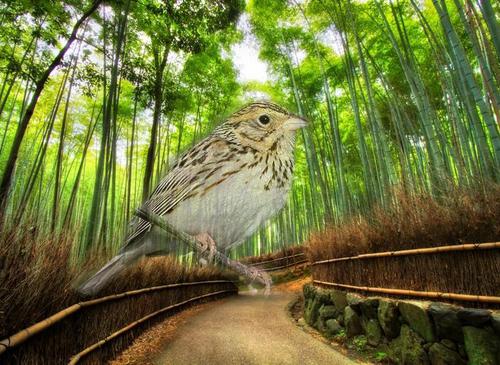
Bird species: Baird_Sparrow
Bird type: landbird
Background: land